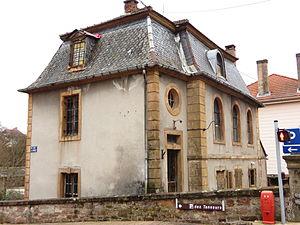
Bitche synagogue (1)
La synagogue de Bitche se situe dans la commune française de Bitche et le département de la Moselle.
Inventaire du patrimoine juif de Lorraine, classé par département et par lettre alphabétique de communes.
La présente liste de synagogues de France ne se veut pas exhaustive.